Lake Bertignano

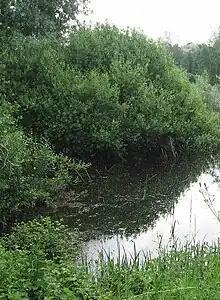
The marshy area east of the lake

Like the nearby (and much larger) Lago di Viverone, Bertignano is also an intermorainic lake, which originated in the context of successive expansions and retreats of the ancient Balteo glacier.